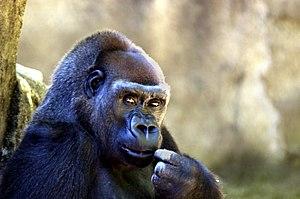
26 avril : Hugh Falconer et John Evans se rendent à Abbeville et Amiens et constatent in situ l'association à des niveaux stratigraphiques profonds de pierres taillées et de restes fossiles d'espèces animales disparues. Ils ouvrent la voie à l'acceptation de la haute antiquité de l'Homme et à la reconnaissance des travaux de Jacques Boucher de Perthes.
Gorilla, les Gorilles, est un genre de singes appartenant à la famille des Hominidés.